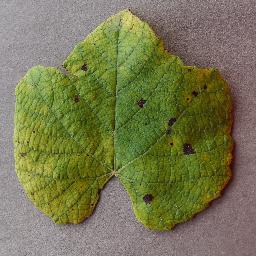
Label: Grape___Leaf_blight_(Isariopsis_Leaf_Spot)